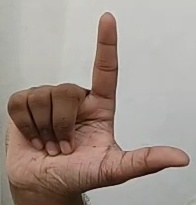
ASL sign: L